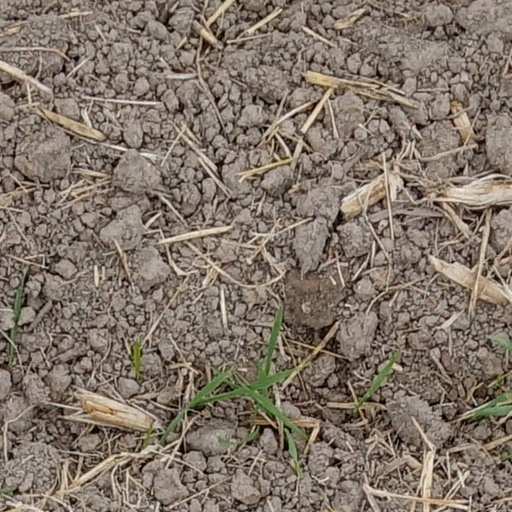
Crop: wheat